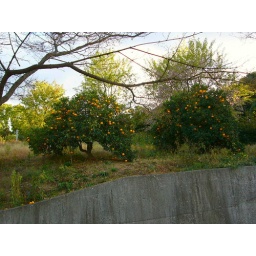
Japanese mandarin orange field in Ikuchi island